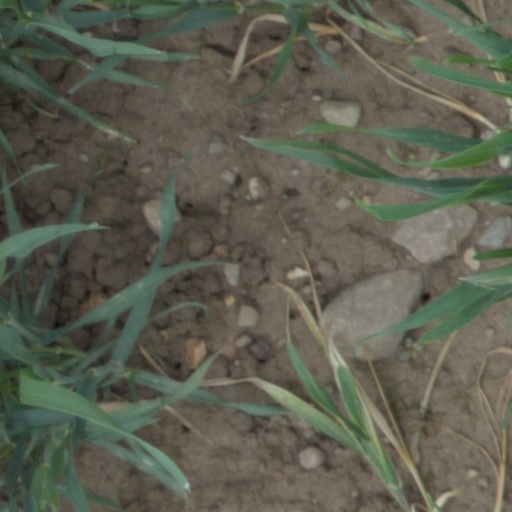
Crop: wheat